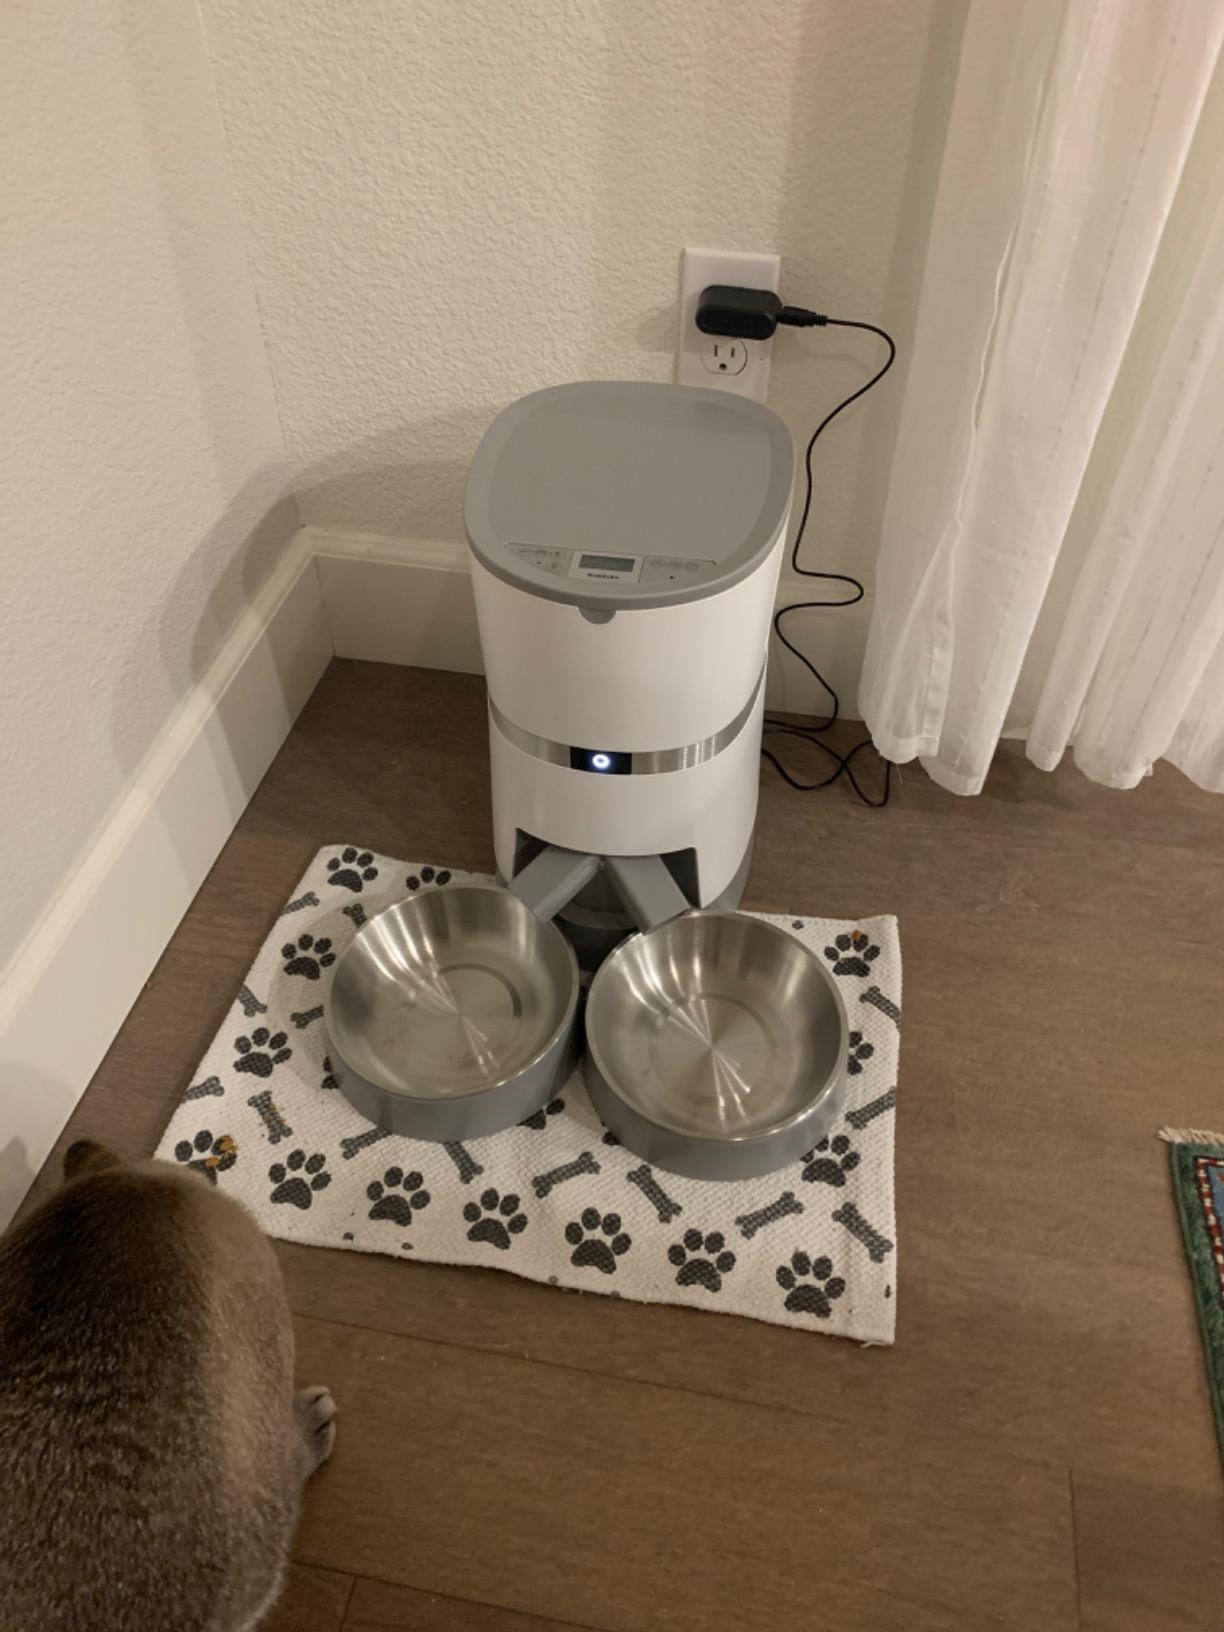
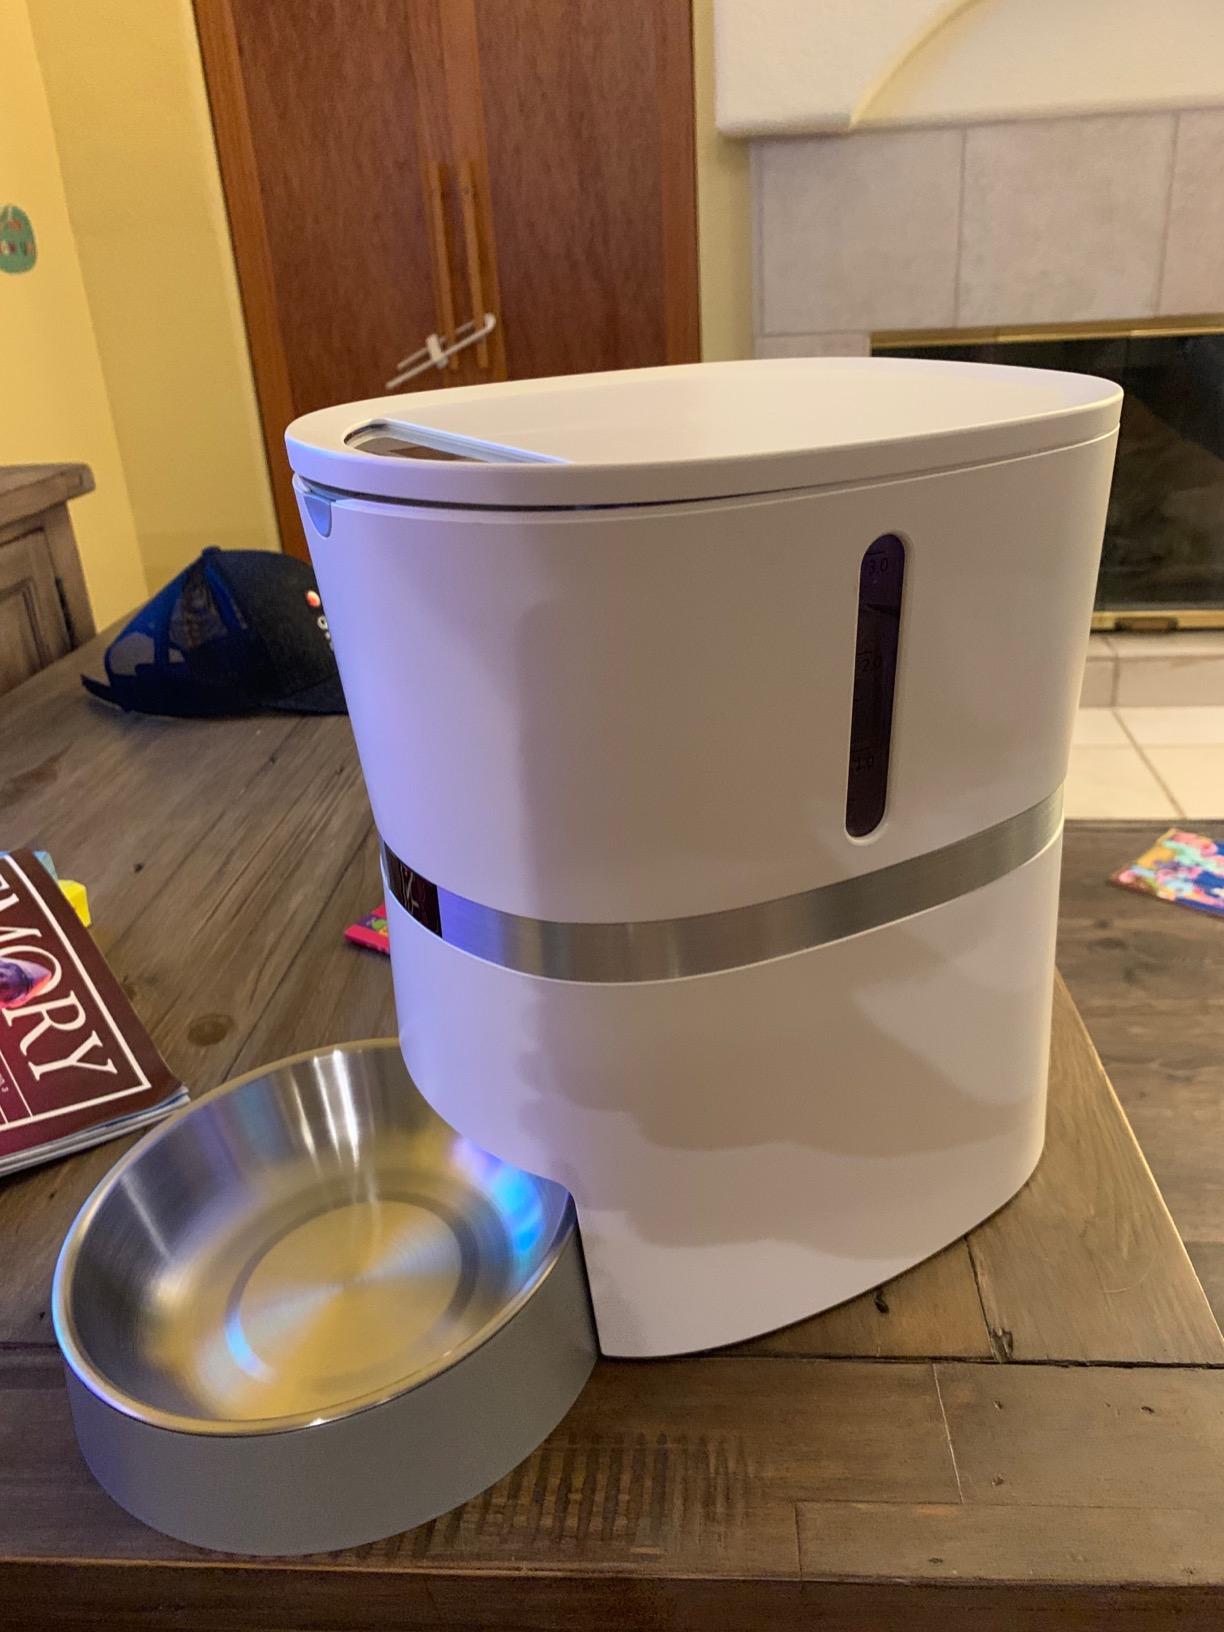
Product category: items_feeder
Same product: no